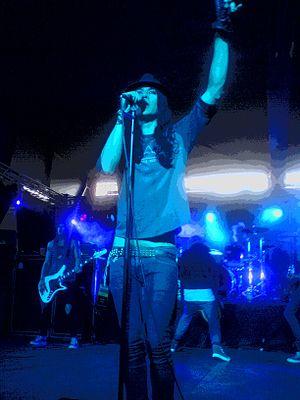
Vains of Jenna est un groupe de hard rock suédois, originaire de Falkenberg. Le groupe est formé en 2005 et séparé en 2012.